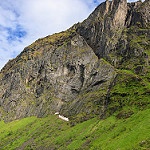
Scene: Outdoor